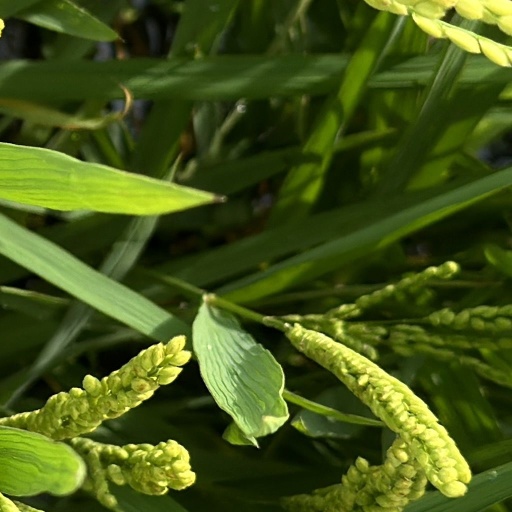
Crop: rice